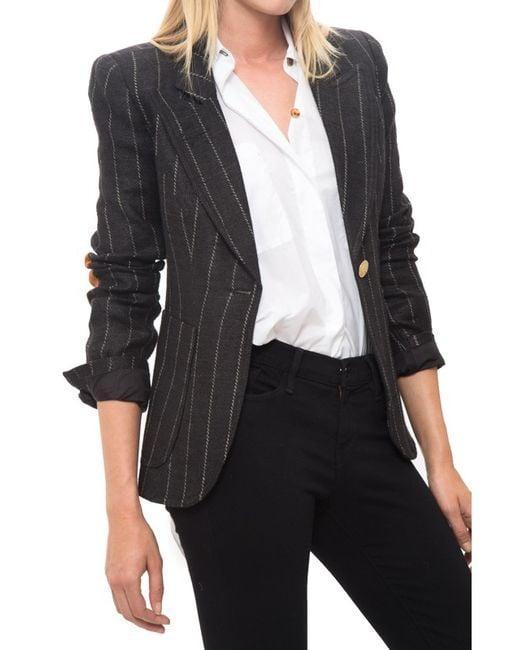
Bürokleidung schwarzer Mantel für Frauen